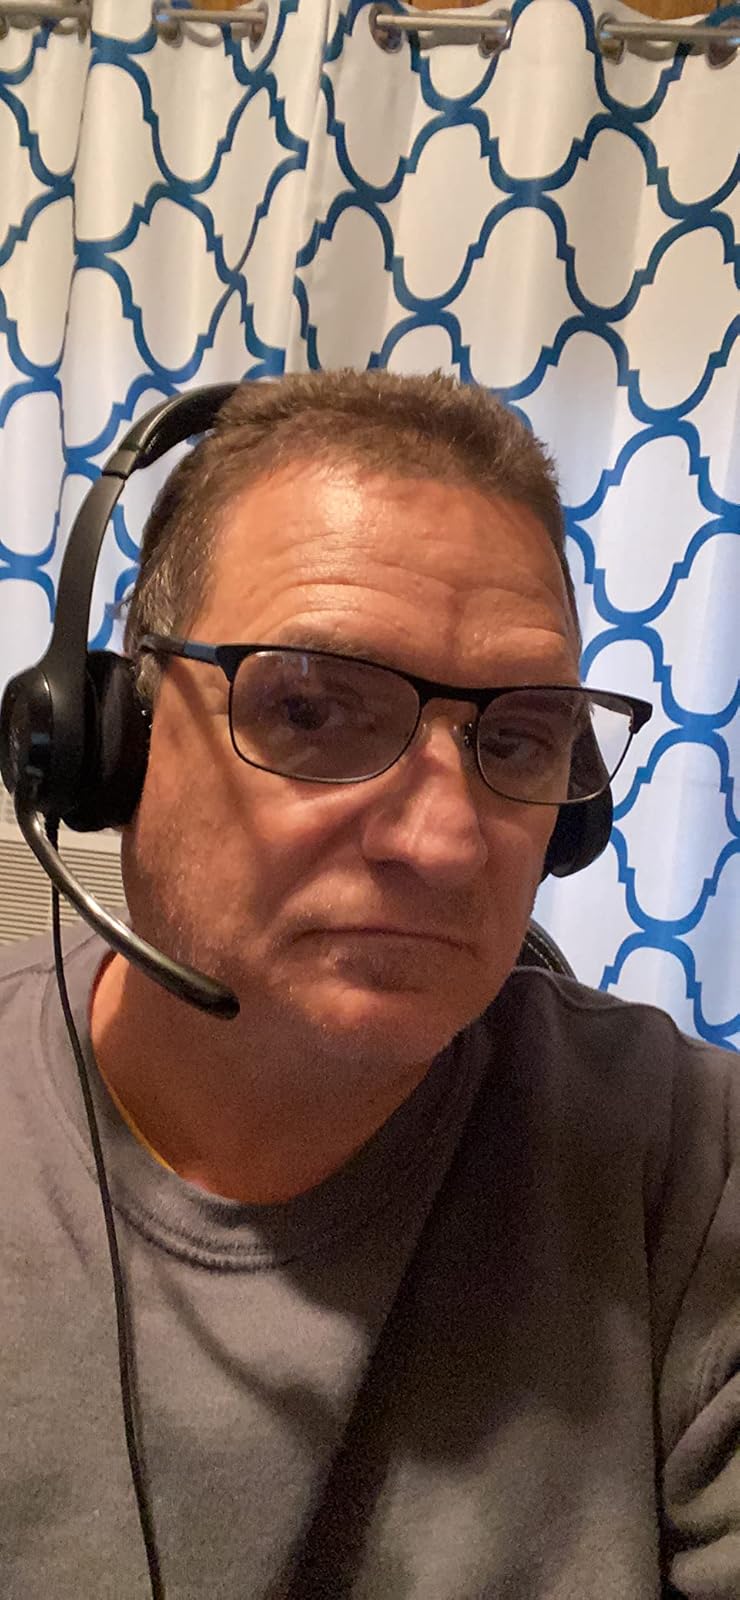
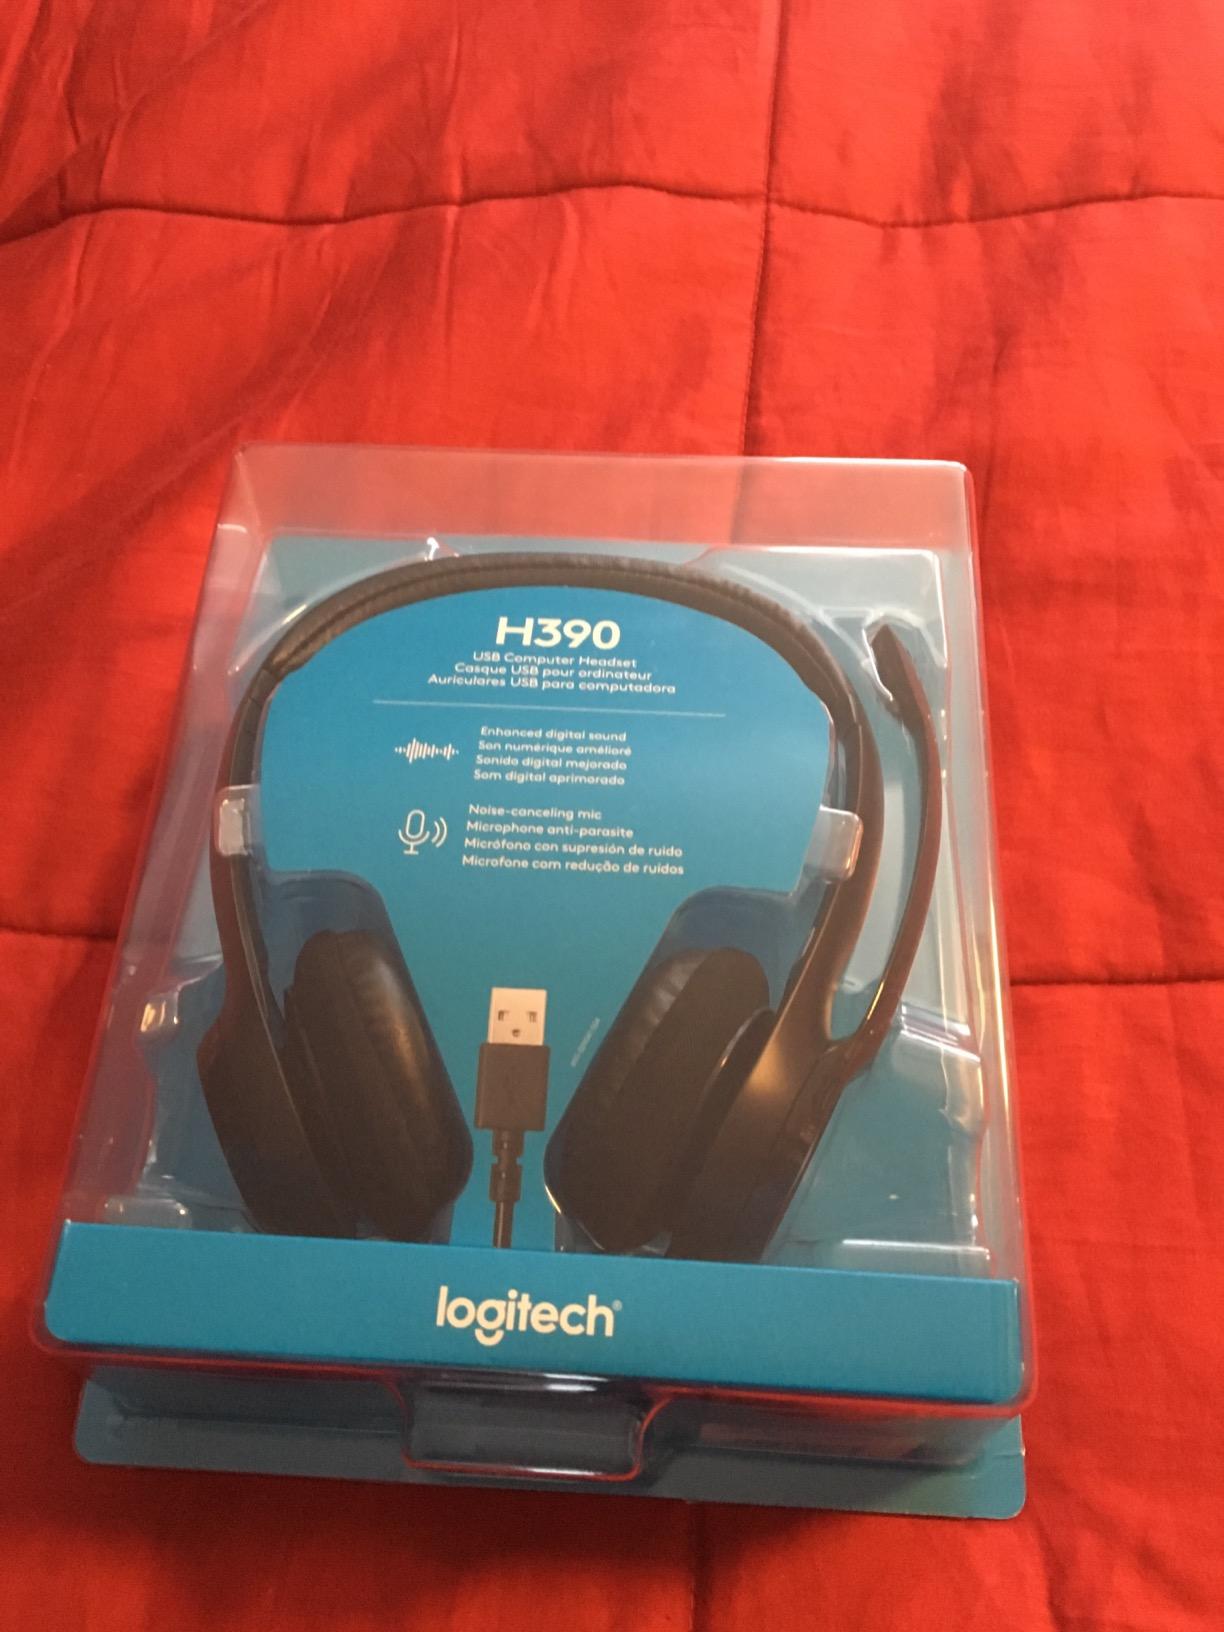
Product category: headphones
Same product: yes